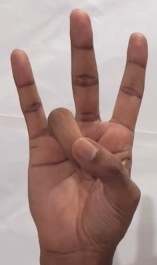
ASL sign: 7